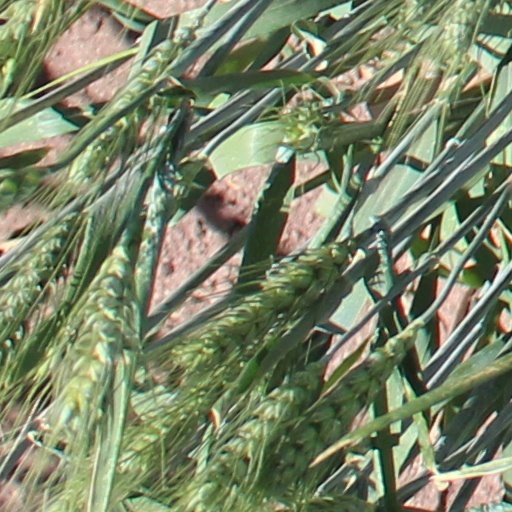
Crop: wheat